Maryhill Stonehenge

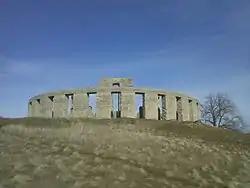
View looking uphill

The Maryhill Stonehenge is a replica of England's Stonehenge located in Maryhill, Washington, United States. It was commissioned in the early 20th century by the wealthy entrepreneur Sam Hill, and dedicated on July 4, 1918 as a memorial to the people who had died in World War I.